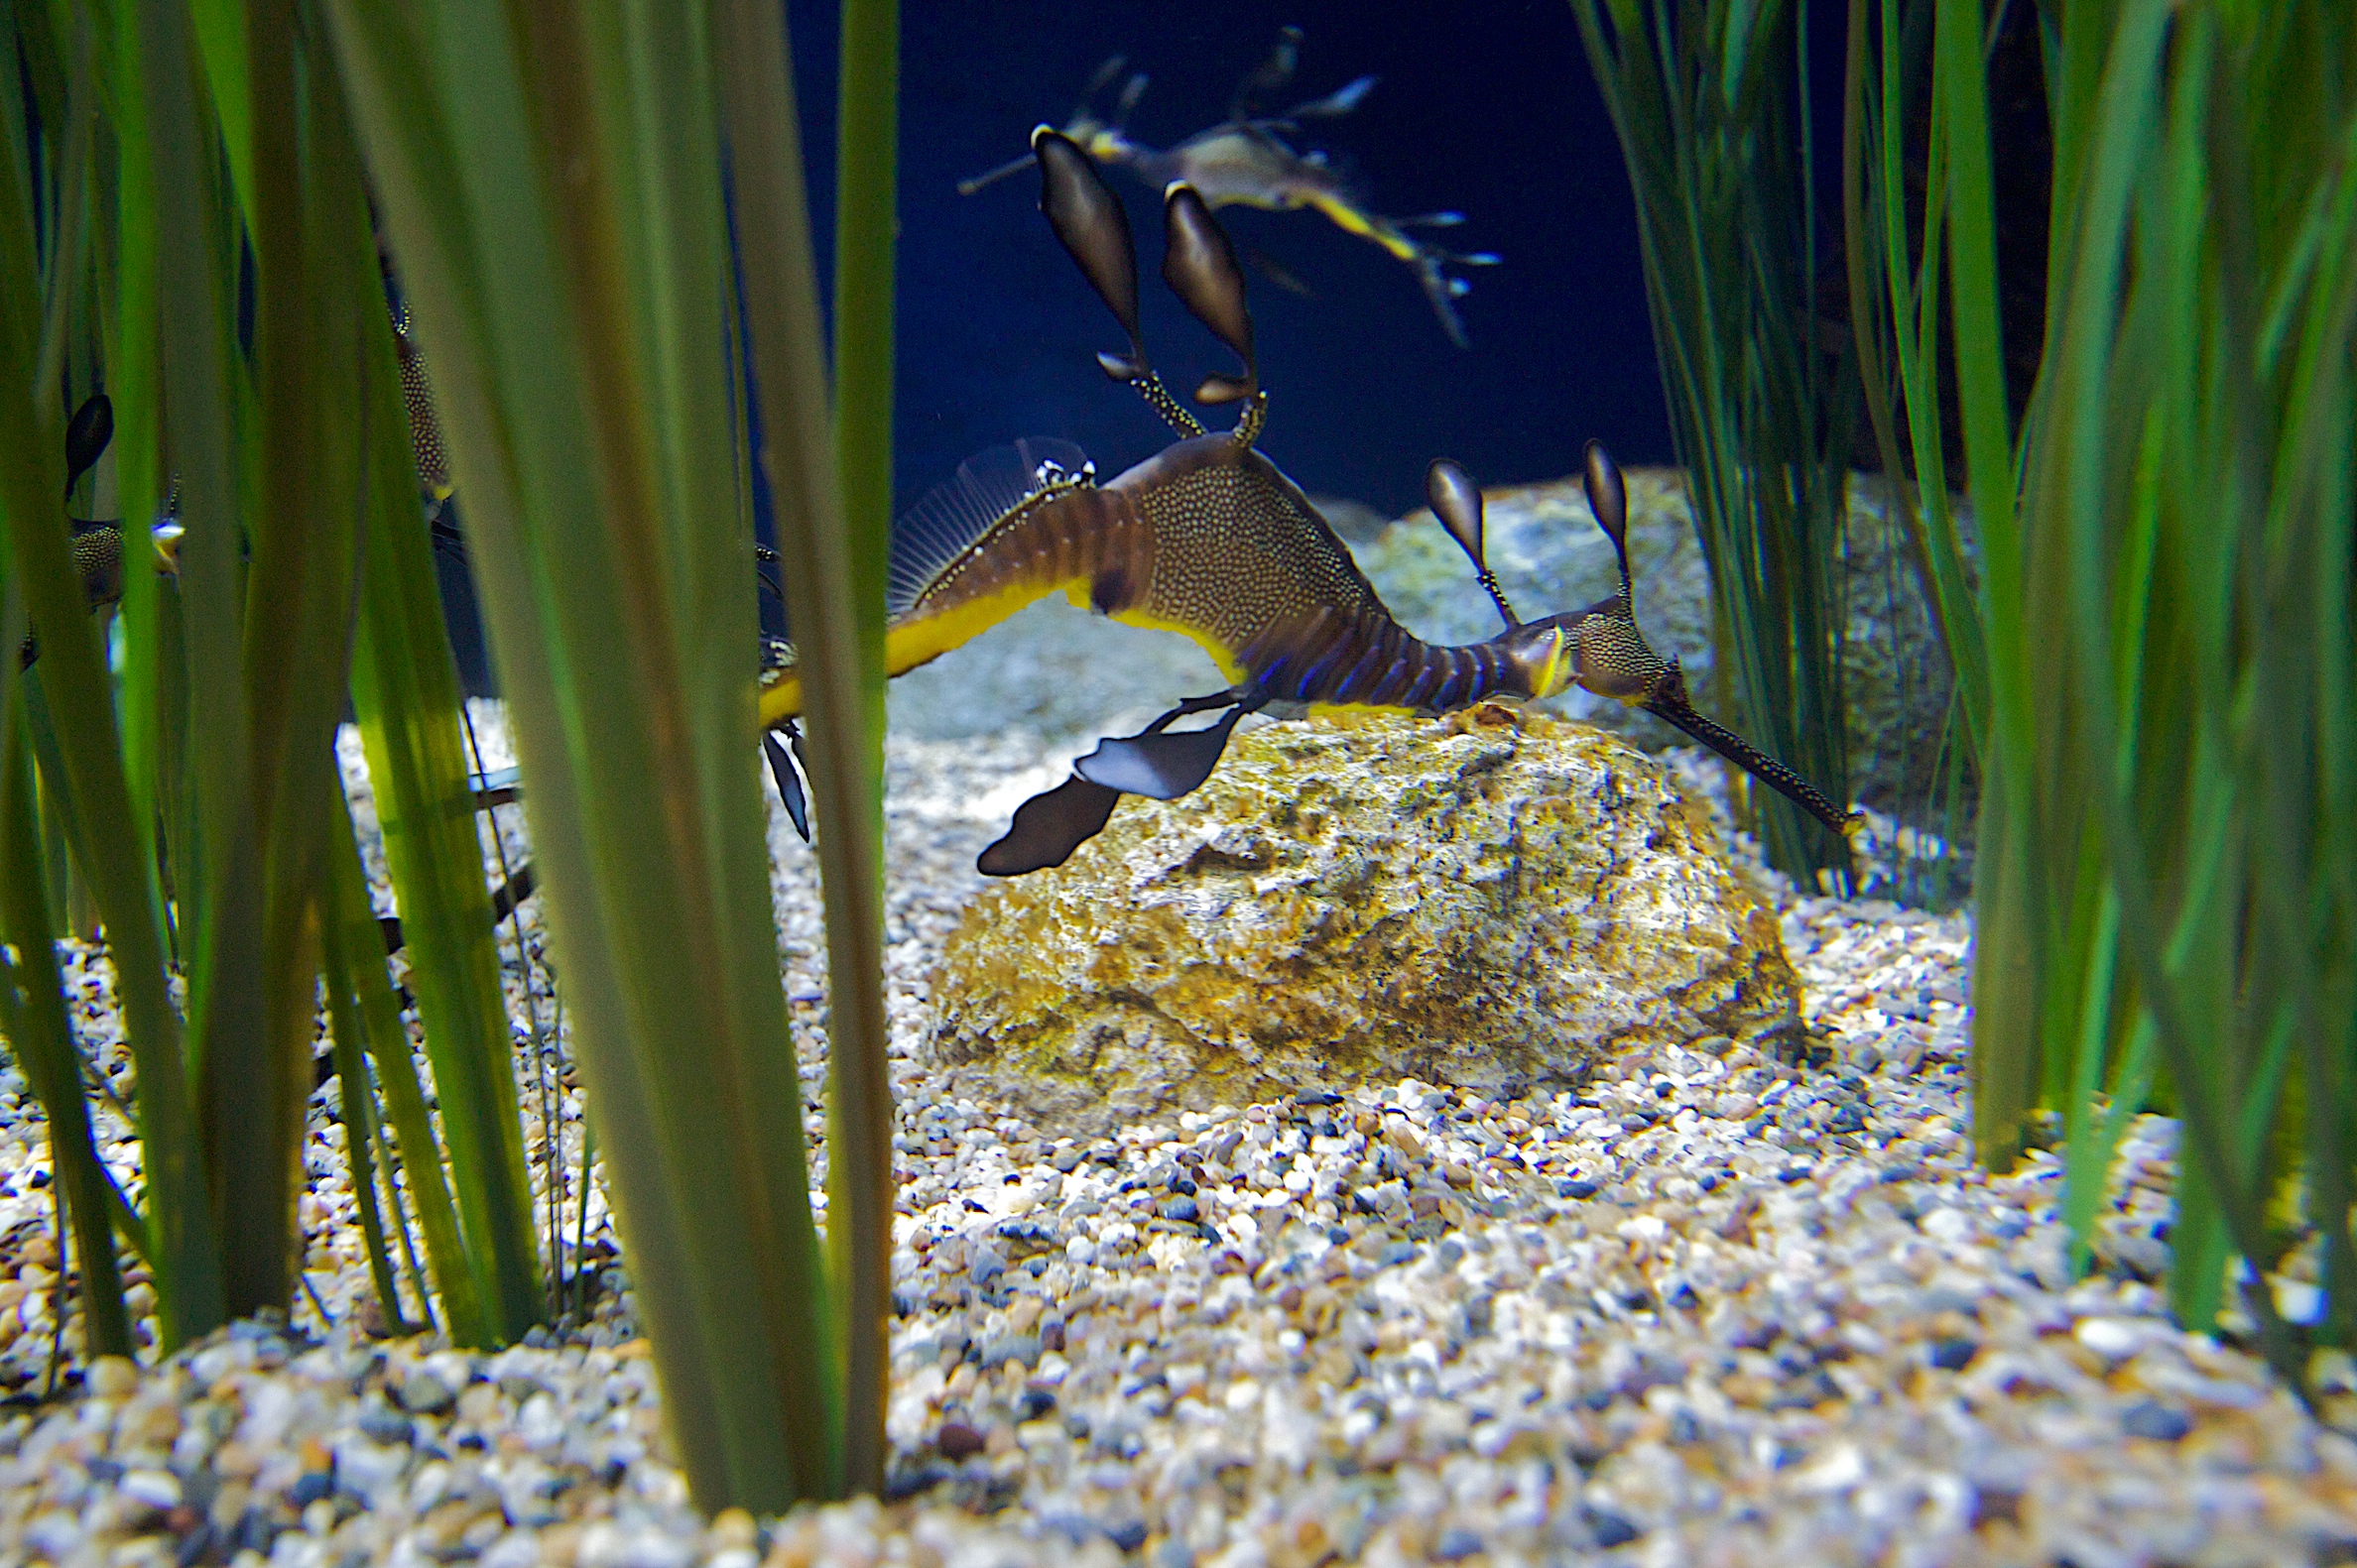
wildlife, biology, fish, fauna, aquarium, marine biology, freshwater aquarium